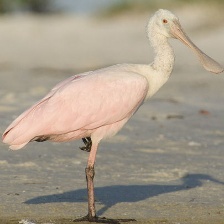
Species: ROSEATE SPOONBILL
Scientific name: PLATALEA AJAJA
ImageNet parent category: spoonbill